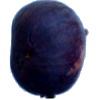
Label: Fig 1